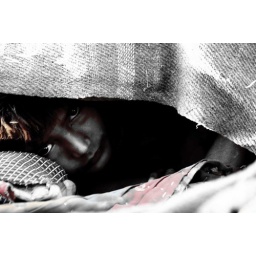
in bed under the open sky